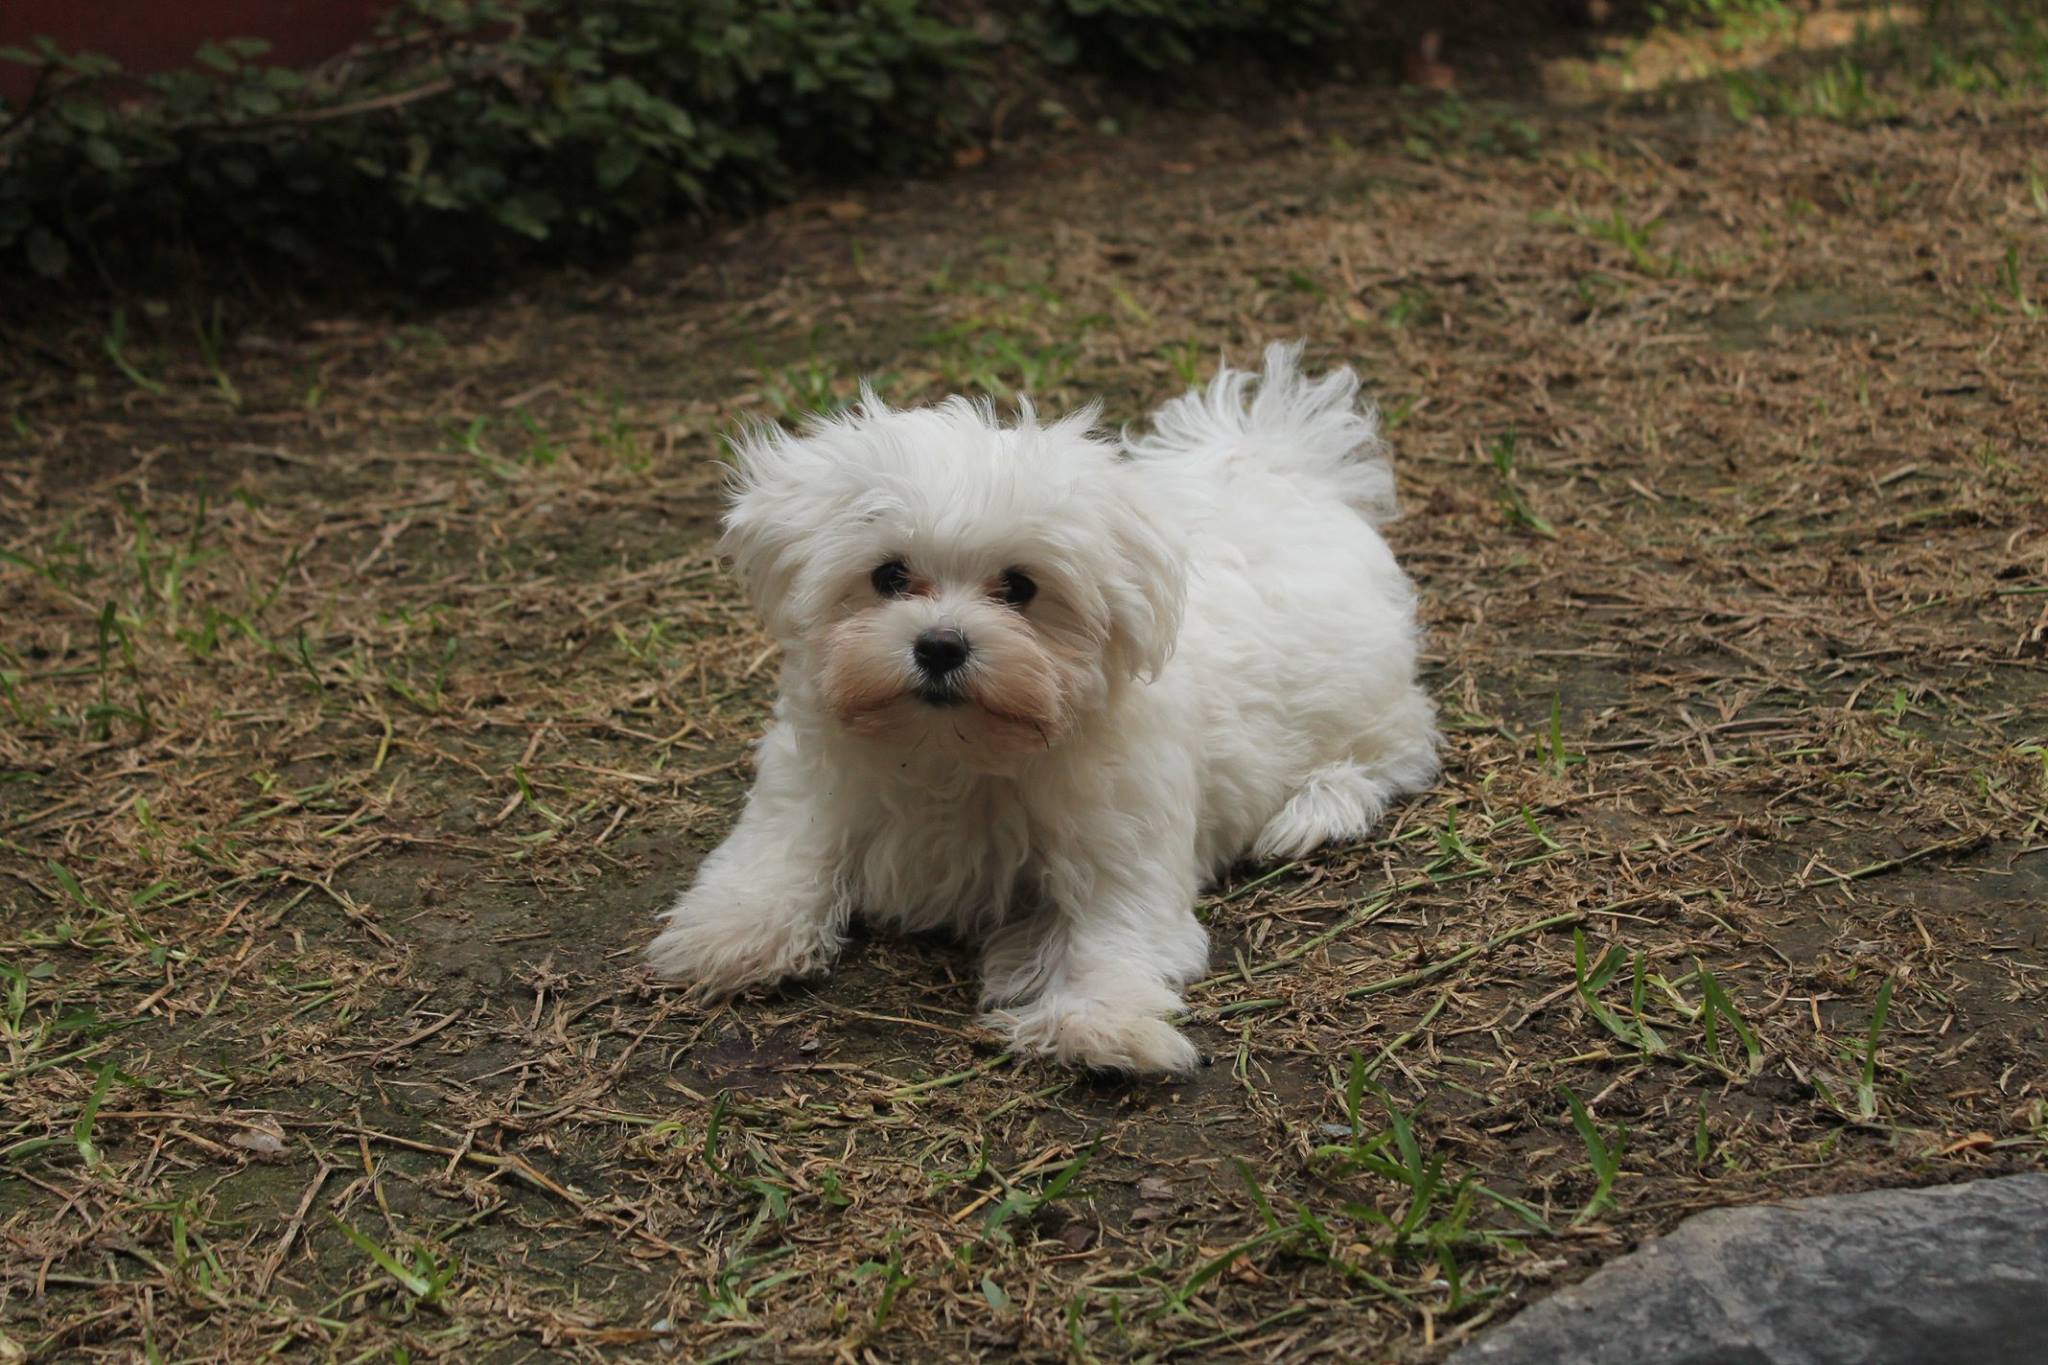
snow, puppy, pet, home, dog, little, one, dog like mammal, dog breed, maltese, dog breed group, bichon, havanese, coton de tulear, bolognese, carnivoran, bolonka, snout, morkie, lowchen, poodle crossbreed, companion dog, bichon frise, non sporting group, terrier, dog crossbreeds, lhasa apso, toy dog, cavachon, sporting lucas terrier